Interpersonal gap

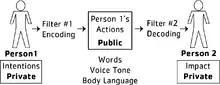
The "Interpersonal Gap" by John L. Wallen

In Wallen's model there is ample potential for misunderstanding at any step in the process, beginning with understanding oneself - that is, with having clarity about what impact one really wants in any given interaction. Such misunderstandings are what Wallen refers to as "gaps". As he puts it, "Interpersonal gap refers to the degree of congruence between one person's intentions and the effect produced in the other. If the effect is what is intended, the gap has been bridged. If the effect is the opposite of what was intended, the gap has become greater."